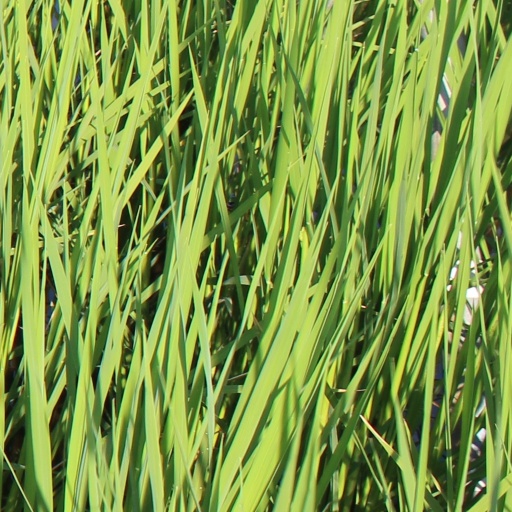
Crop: rice